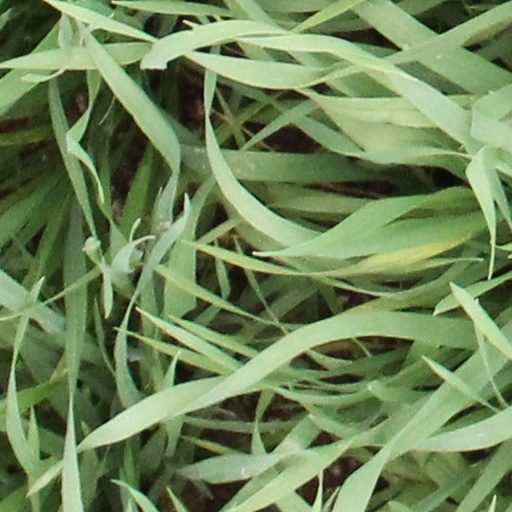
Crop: wheat